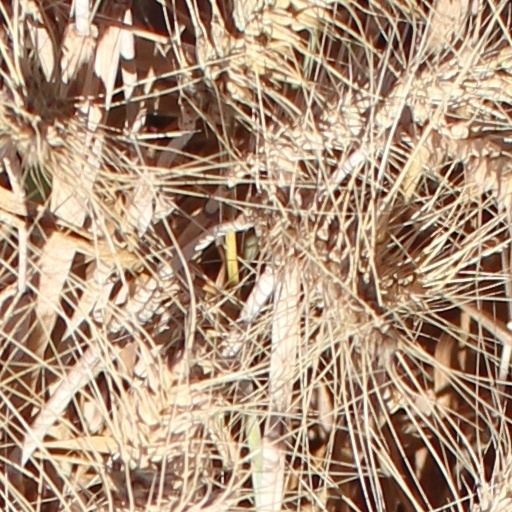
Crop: wheat